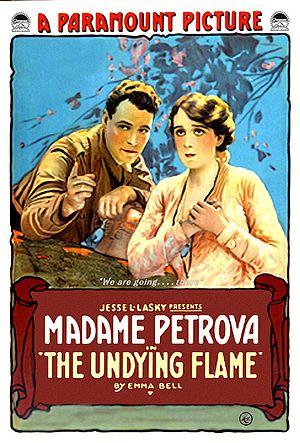
La Flamme éternelle est un film muet américain de Maurice Tourneur, sorti en 1917.